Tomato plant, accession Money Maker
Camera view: horizontal (90 deg, fisheye); turntable rotation: 300 degrees
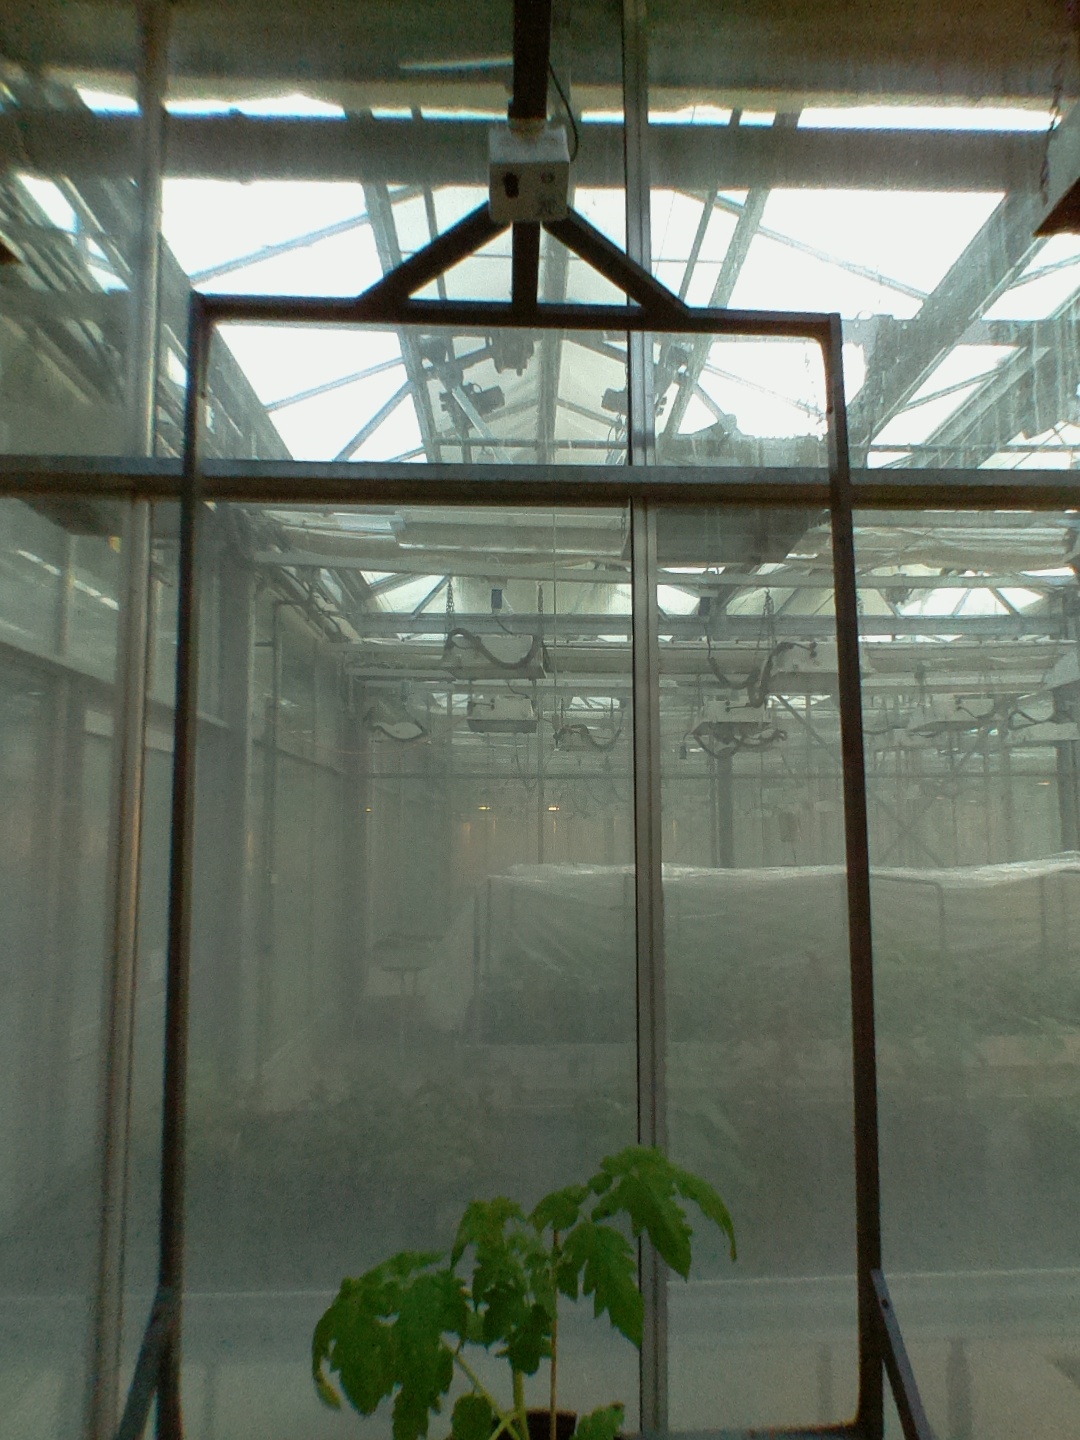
BBCH growth stage 13: 6 of true leaves visible